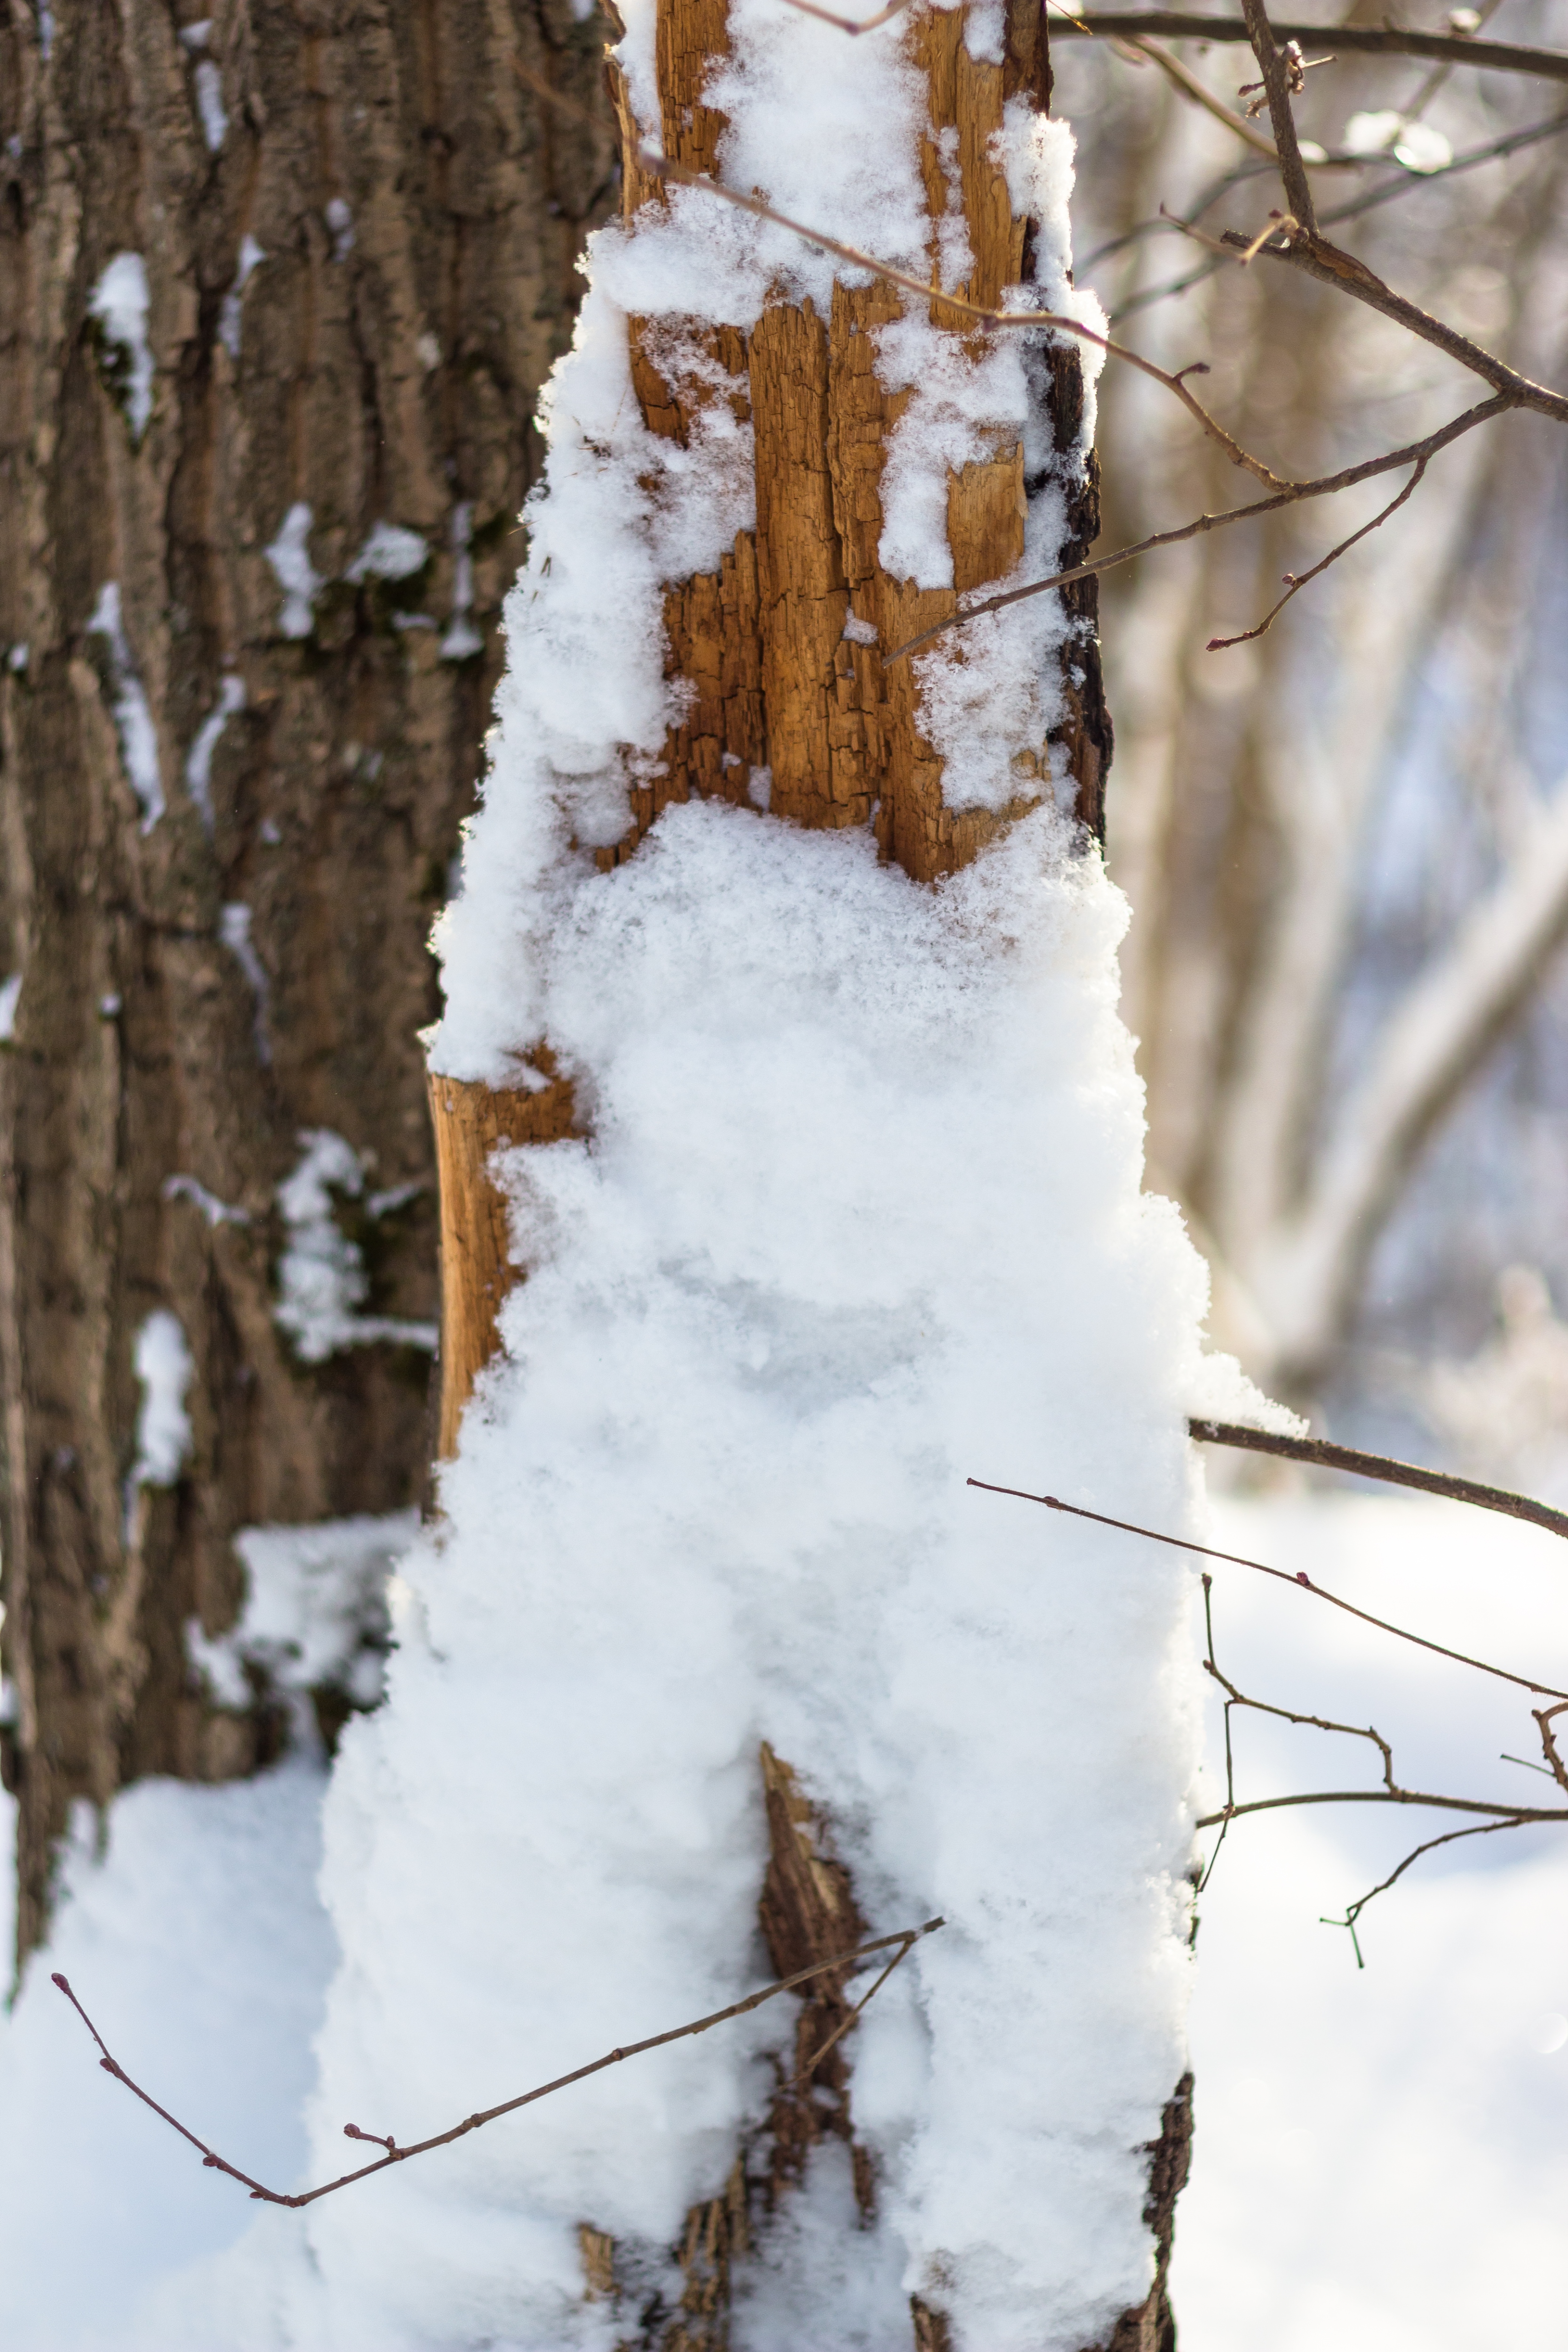
white, snow, tree, forest, winter, background, abstract, vertical, season, nature, close, closeup, day, outdoor, nobody, plant, twig, wood, trunk, natural landscape, freezing, terrestrial plant, precipitation, plant stem, Northern hardwood forest, birch family, conifer, pine family